Prelude to the Russo-Georgian War

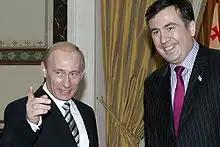
February 2008 meeting between Saakashvili and Putin, during which the latter explains what his response to Kosovo will be.

Though the South Ossetian conflict remained mostly frozen throughout the 1990s with no progress in bilateral talks but several high-level meetings between both sides, the Abkhaz conflict remained a high-tense situation over the refusal by Abkhaz separatists to allow the return of Georgian internally-displaced persons. In January 1996, the CIS imposed a trade embargo on Abkhazia to pressure it into compromising with the central Georgian government over the IDP issue, but the lack of political will prevented any settlement and a brief armed confrontation in 1998 forced another 30,000–40,000 Georgians out of Abkhazia. UN Special Representative Dieter Boden proposed in 2001 a conflict settlement solution, known as the Boden Plan and later endorsed by the UN Security Council, that would have granted Abkhazia the status of a sovereign entity within Georgia while rejecting its secession claims and ruling out any unilateral changes to the confederate system, but Sokhumi rejected it and tensions continued to increase until another armed clash in 2001 in the Kodori Valley, a high-mountainous region in northern Abkhazia under Georgian control since the end of the 1992–1993 war, a clash that killed nine UNOMIG officers. By 2003, there were signs of progress in conflict settlement, with the Geneva Process established as a platform for regular direct negotiations between Abkhazia and Georgia under the mediation of the Group of Friends in February and the Sochi Process launched by Eduard Shevardnadze and Vladimir Putin in March to discuss the rehabilitation of the Transcaucasian Railway in Abkhazia.